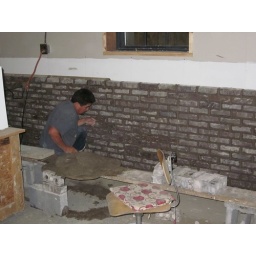
The brick that was used in the 60's to close off the windows of the building are being reused in the interior of the building.